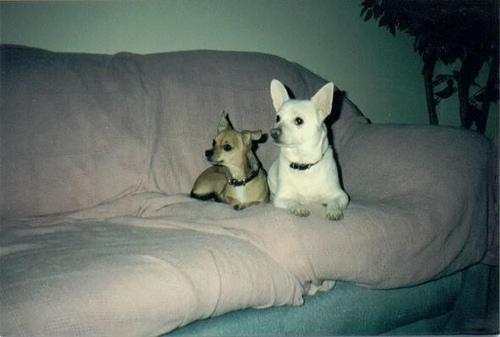
Chihuahua